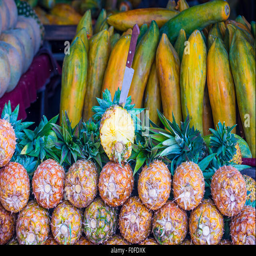
pile of pineapples in a fruit market